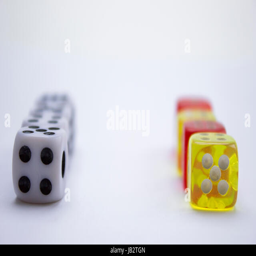
composition from different colored dice on a white background